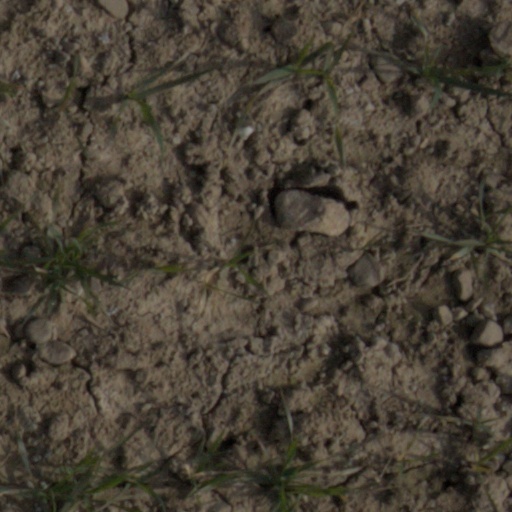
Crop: wheat